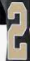
Number: 2